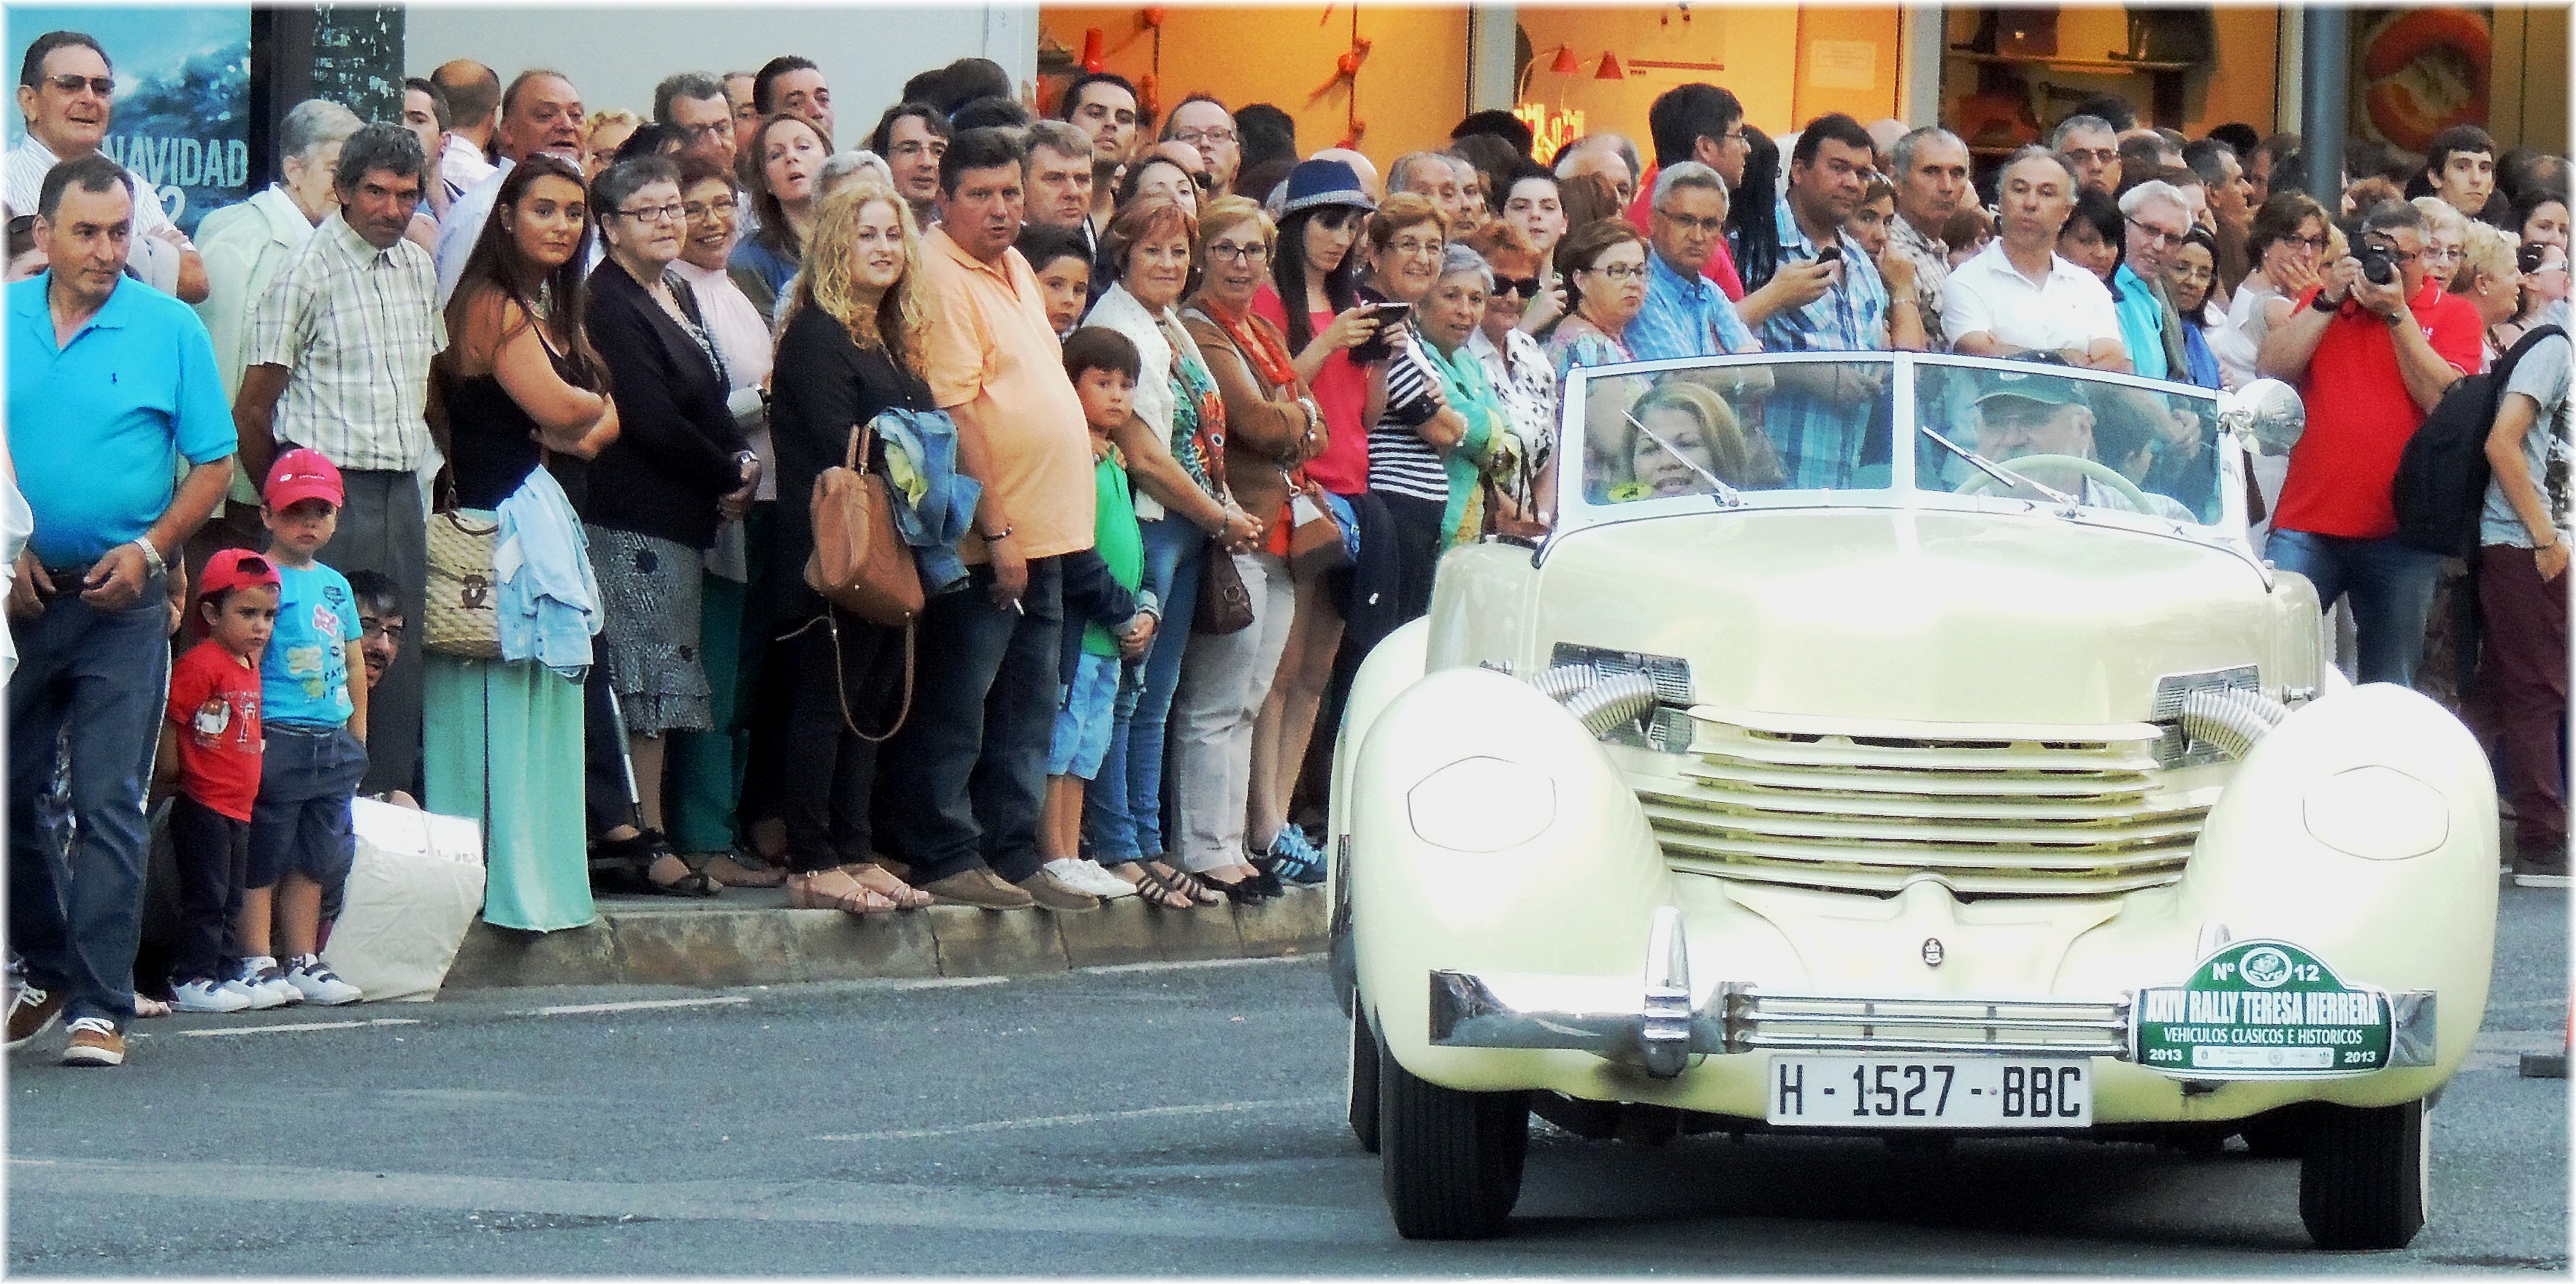
car, europe, vehicle, metal, spain, espagne, cars, europa, autos, espaa, galicia, desfile, acorua, lacorua, corua, carros, galiza, vehiculos, maquinas, worldcars, corunna, galice, coches, sobreruedas, cantons, cantones, cochesclasicos, city car, land vehicle, automobile make